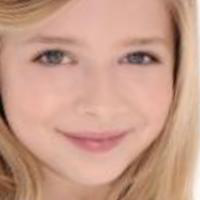
Age group: age 11-20